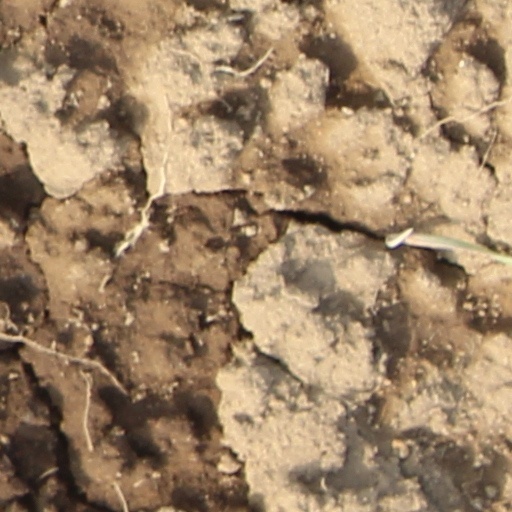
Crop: wheat